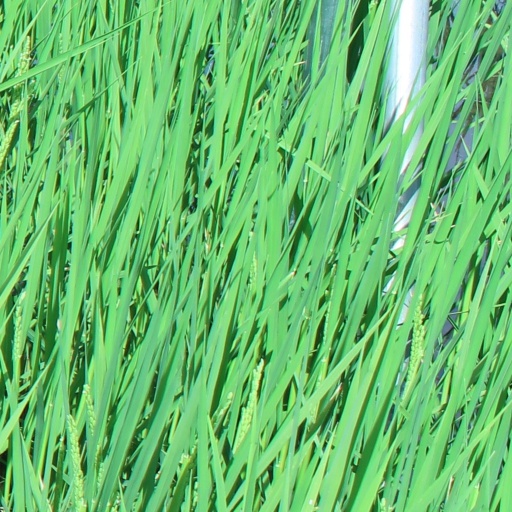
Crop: rice